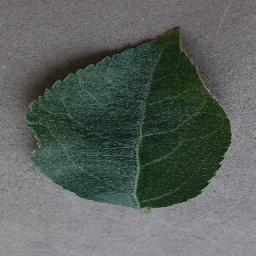
Label: Apple___healthy